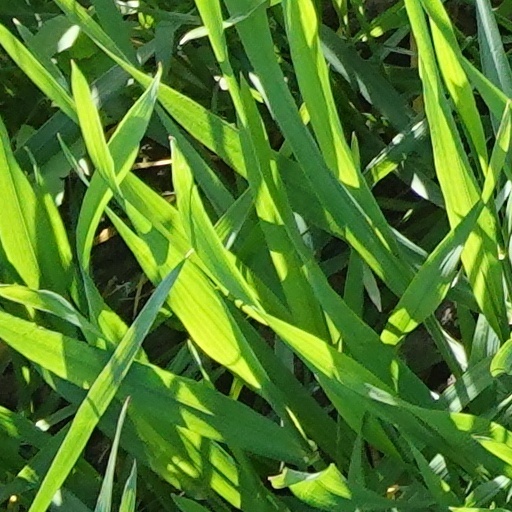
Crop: wheat